Wolfgang, Prince of Anhalt-Köthen

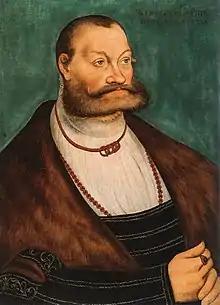
Wolfgang von Anhalt-Köthen (1492–1566)

Wolfgang, Prince of Anhalt-Köthen (1 August 1492, in Köthen – 23 March 1566, in Zerbst), was a German prince of the House of Ascania and ruler of the principality of Anhalt-Köthen. He was one of the earliest Protestant rulers in the Holy Roman Empire.